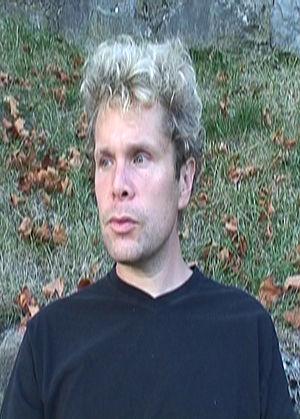
Virtual Alien est le pseudonyme de Nick Peterson, un chanteur écossais né le 24 janvier 1973 à Perth.